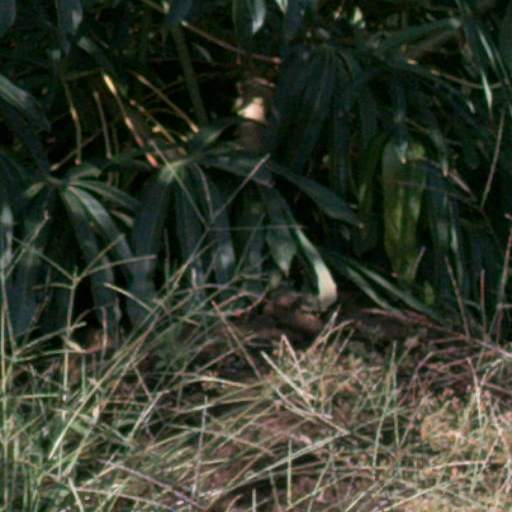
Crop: cassava